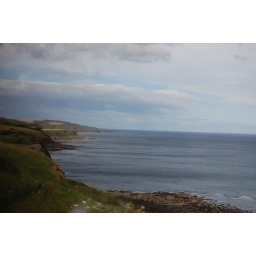
This was taken from a train window buzzing by at about 70 miles an hour.